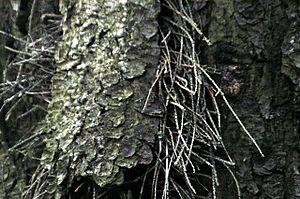
Le Grimpereau des bois, aussi appelé Grimpereau familier, est une espèce de passereaux de la famille des Certhiidae. Il est physiquement semblable à d'autres grimpereaux, avec un bec recourbé, les parties supérieures brunes, comportant des motifs plus clairs, les parties inférieures blanchâtres, et une queue constituée de longues plumes raides, qui l'aident à grimper aux troncs d'arbre. Le meilleur moyen de le distinguer du Grimpereau des jardins, avec lequel il partage une grande partie de sa répartition européenne, reste son chant.